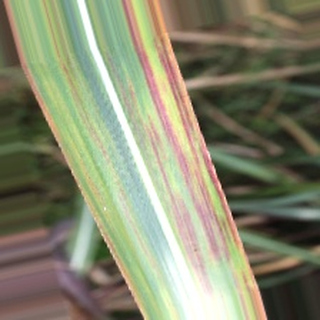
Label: sugarcane_bacterial_blight